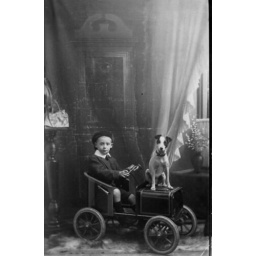
My father (b1908) with dog in a toy car